Melanie Robinson

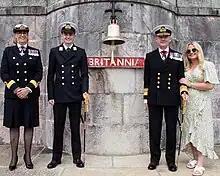
Robinson family in 2023

In 1998, she married Guy Robinson. Vice Admiral Robinson is a fellow retired Royal Navy officer whose last draft was with NATO as Chief of Staff to Supreme Allied Commander Transformation. They have two children. As an Executive Coach she founded Women in Leadership Consultancy Ltd in 2018 (https://find-and-update.company-information.service.gov.uk/company/11213259/officers) which was dissolved in 2019. Her personal credo for Leadership (apparently without irony) is simply described on her LinkedIn page as: "Be gorgeous. Shine Brightly. Love life. A simple self-maintenance model I designed to transition from surviving the challenge of balancing work and life, to thriving in the opportunities that an inclusive employer like Royal Navy offered me across a 30 year career". https://www.linkedin.com/posts/mel-robinson-cbe_be-gorgeous-shine-brightly-love-life-activity-7078267529508315136--MSS/?trk=public_profile_like_view